Ross Sea party

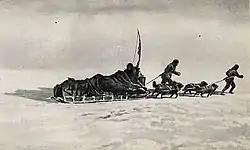
Mackintosh and Spencer-Smith being drawn on the sledge by Joyce and Wild

In spite of their difficulties the party made good progress until, on 17 February about short of the Bluff depot, they were halted by a blizzard. They remained tent-bound for five days, by which time their supplies had run out. In desperation the party left the tent the next day, but it soon proved impossible for Mackintosh and Spencer-Smith to travel further. Joyce, Richards and Hayward then sledged through the blizzard to the Bluff, leaving the invalids in a tent under the care of Wild. Three of the dogs, Con, Towser and Gunner had performed stoutly on the journey but were exhausted. The fourth dog Oscar was inclined to be lazy but "in the crisis the massive Oscar just lowered his great head and pulled as he never did when things were going well ... he alone gave that extra little strength that enabled us to finally make the depot."